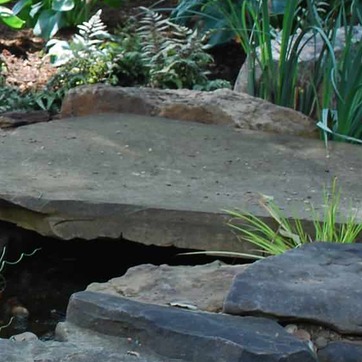
Material: stone